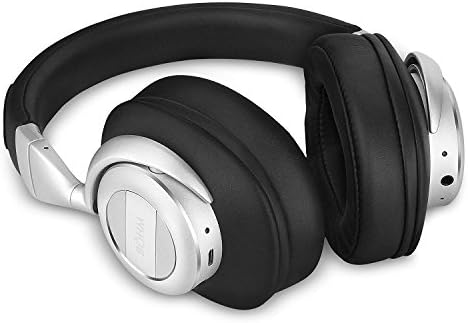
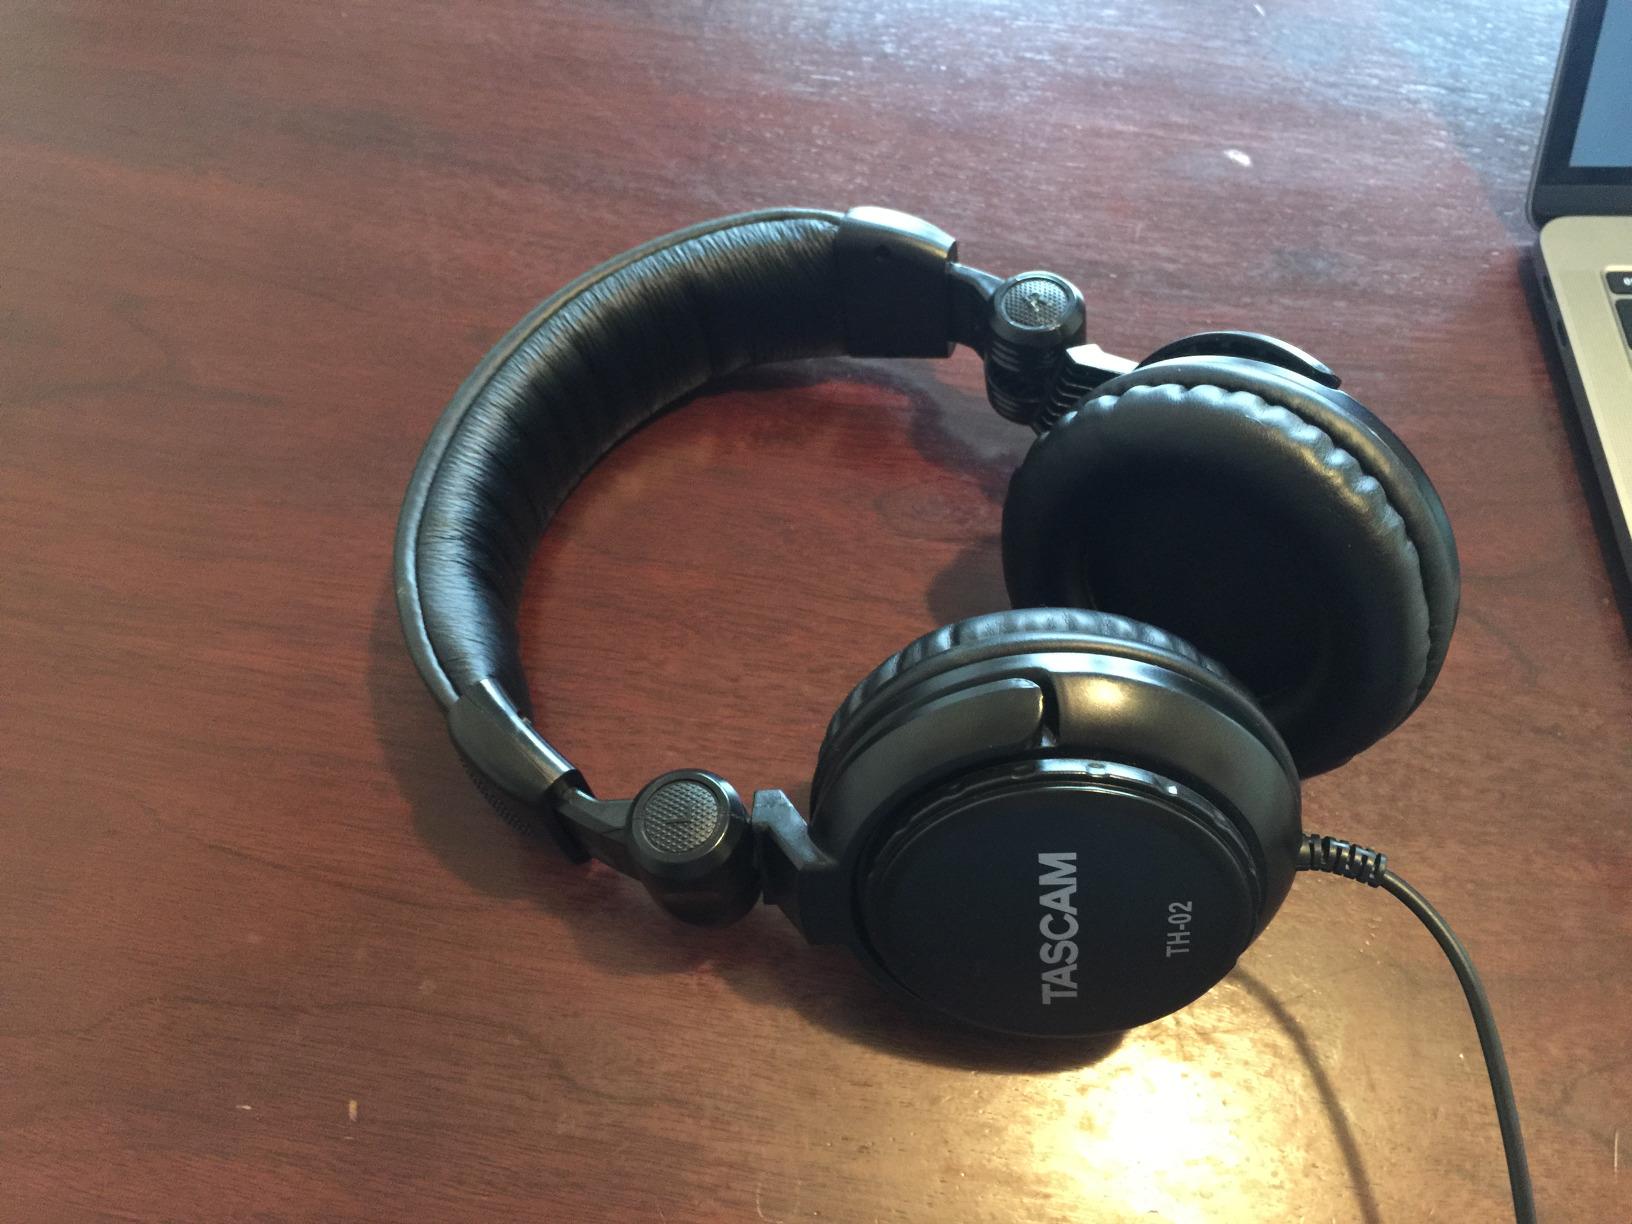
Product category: headphones
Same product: no